Edward O'Meagher Condon

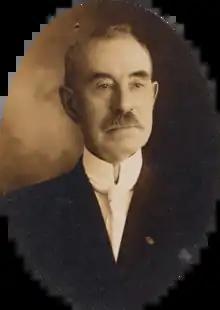

Edward O'Meagher Condon (27 January 1840 - 15 December 1915) was an Irish nationalist and Fenian who fought in the American Civil War and attempted to participate in the Fenian Rising of 1867 in Ireland. After the Fenian Rising failed, In September 1867 O'Meagher Condon led a rescue party which attempted to save Irish Republican Brotherhood leader Thomas J. Kelly from imprisonment in Manchester, England. The rescue attempt led to the death of an English police officer and the arrest of sixty Irishmen, and led directly into the Manchester Martyrs case, in which O'Meagher Condon himself was one of the five main defendants. For his role in the attempted Manchester rescue, O'Meagher Condon was sentenced to death. During the trial, O'Meagher Condon gave a memorable speech in his own defence which ended with the rallying cry "God Save Ireland!", which was immediately repeated in unison by his fellow defendants. Not only did "God Save Ireland" become a popular slogan amongst Irish nationalists, but it was also turned into a song which became the "Unofficial Irish national anthem" until 1916, and continued to enjoy popularity long after.